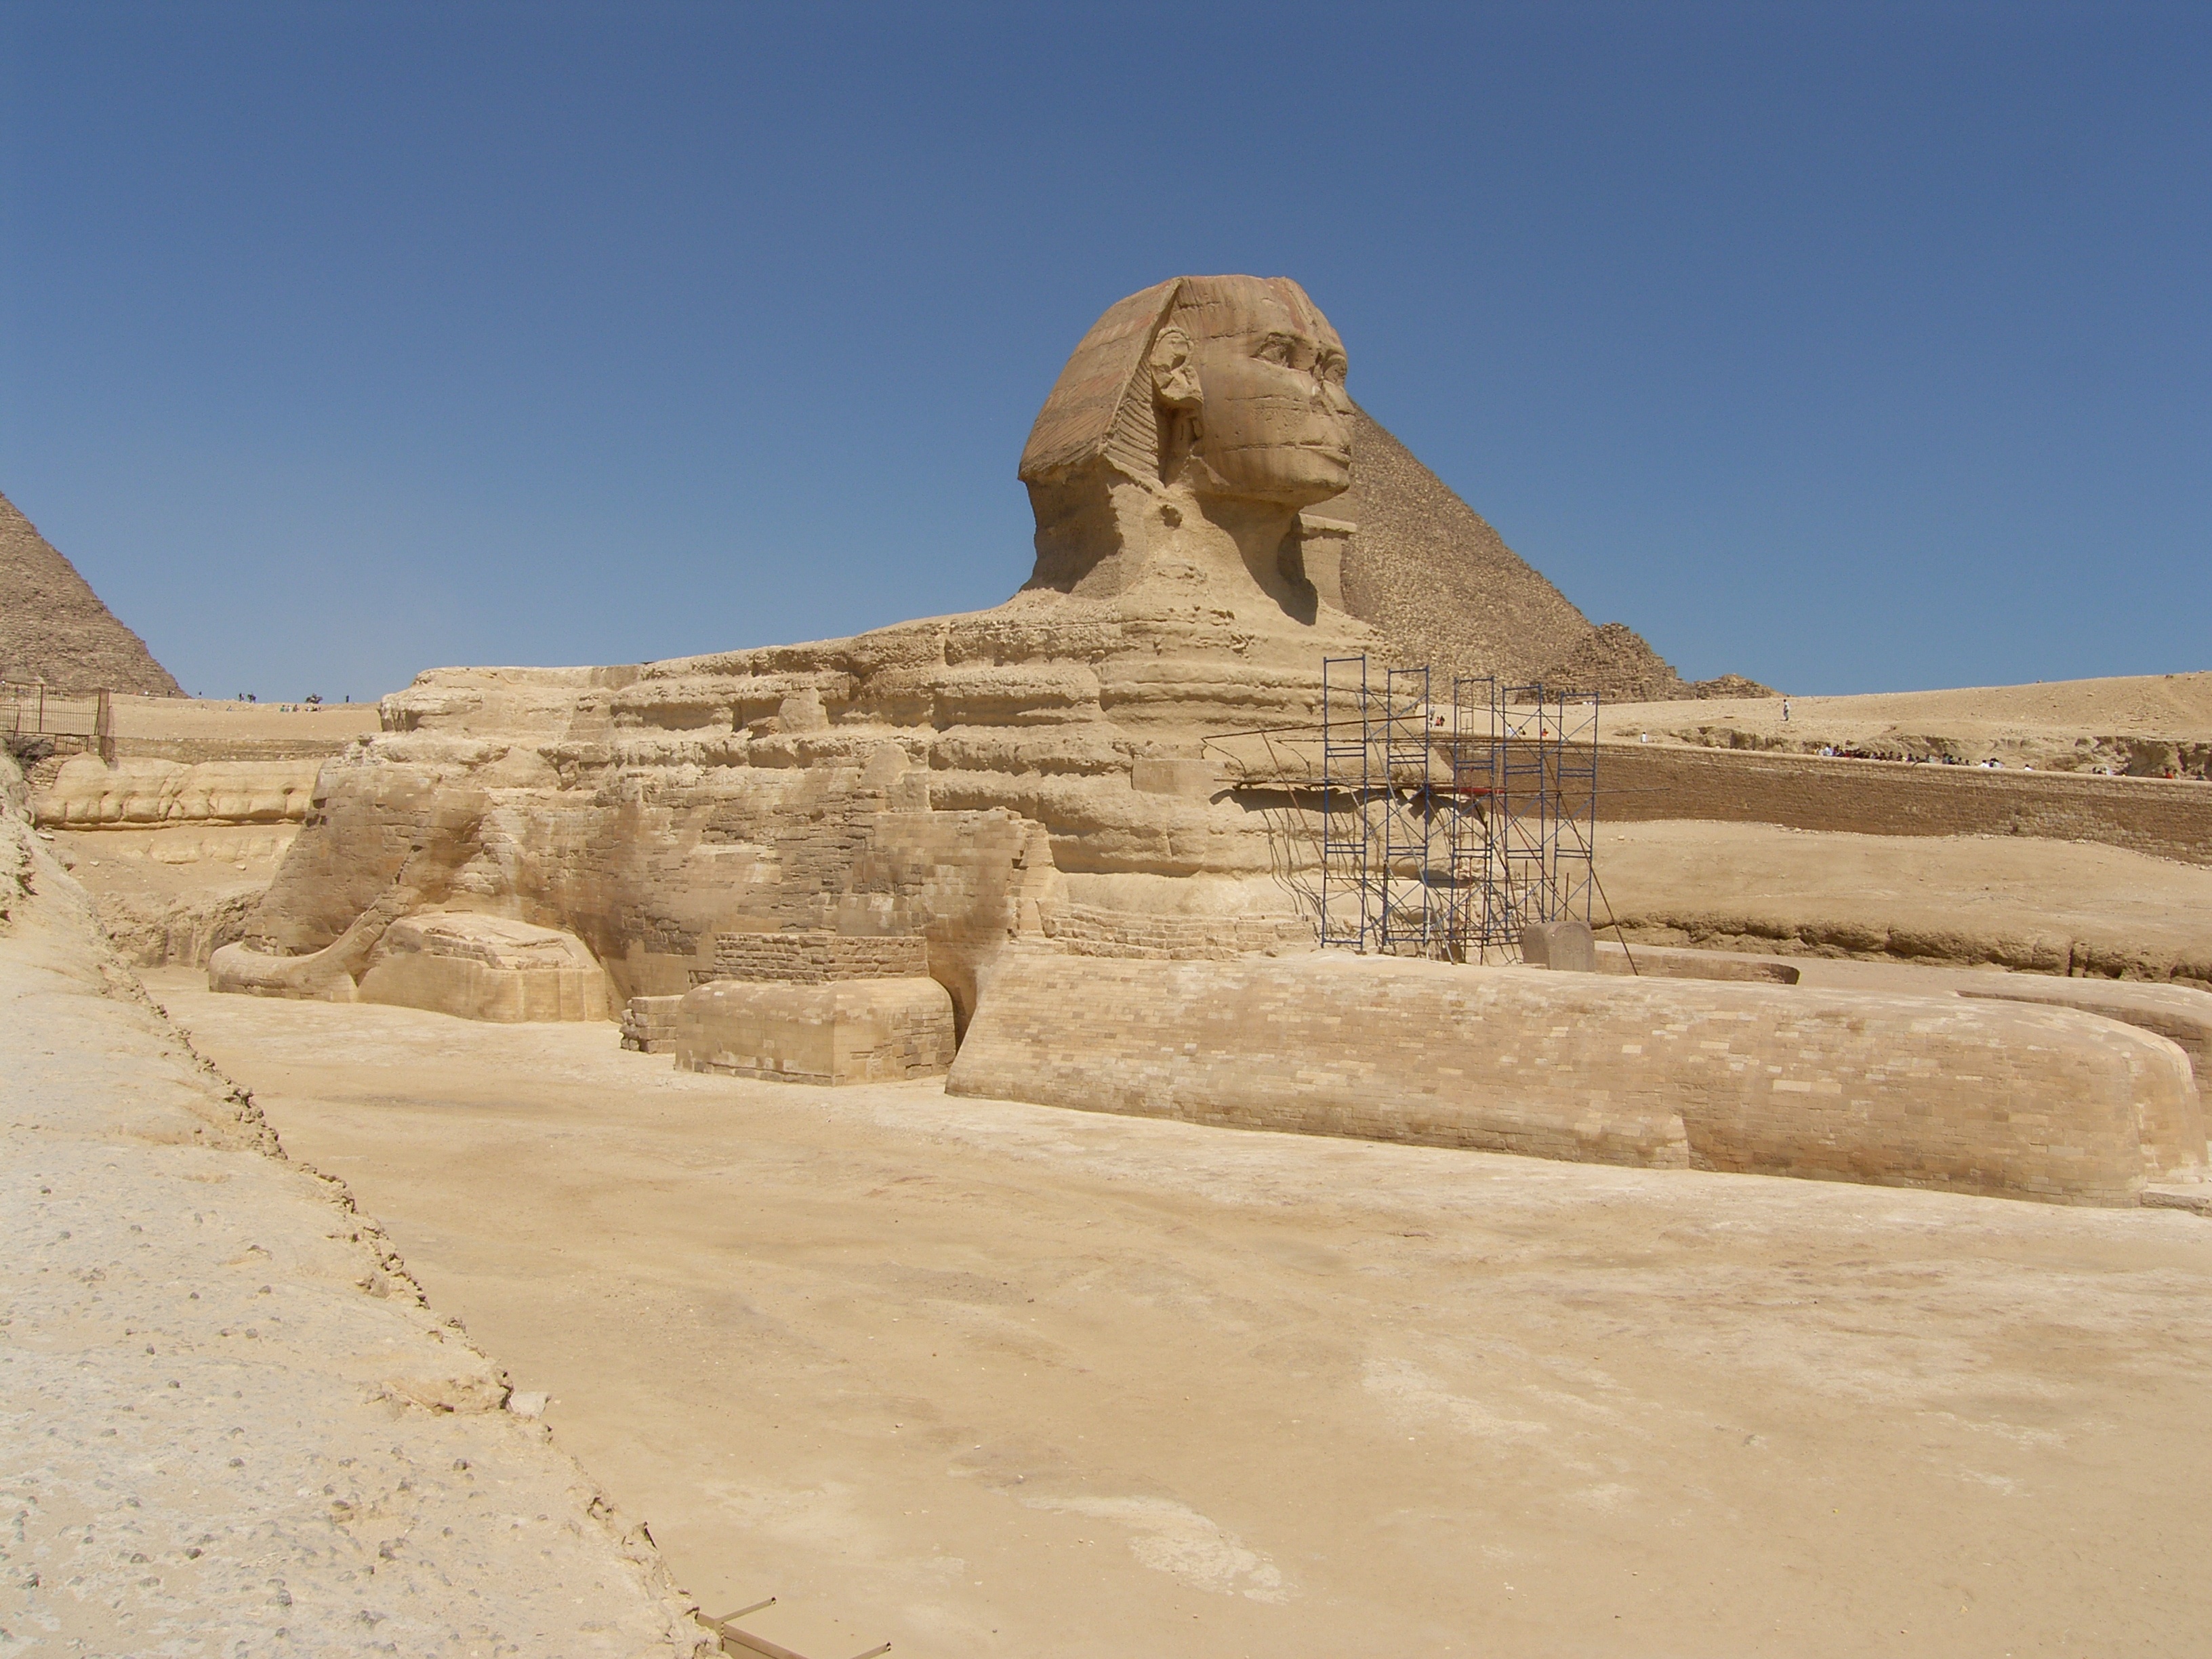
landscape, sand, rock, desert, monument, travel, formation, pyramid, egypt, geology, badlands, plateau, sphinx, wadi, archaeological site, historic site, motive, ancient history, egyptian temple, natural environment